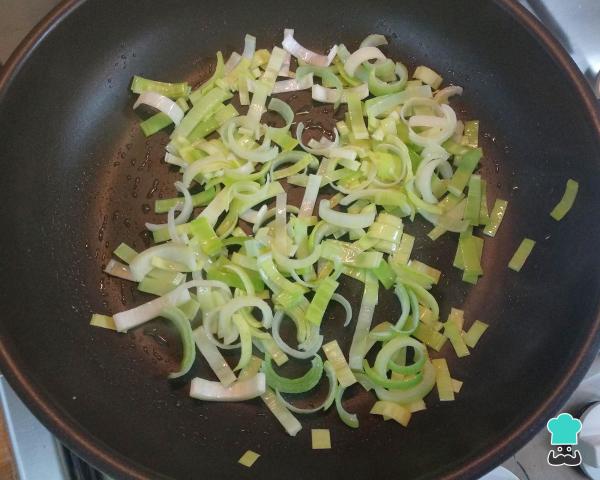
Lleva al fuego una sartén con el aceite de oliva y saltea los puerros hasta que se ablanden.